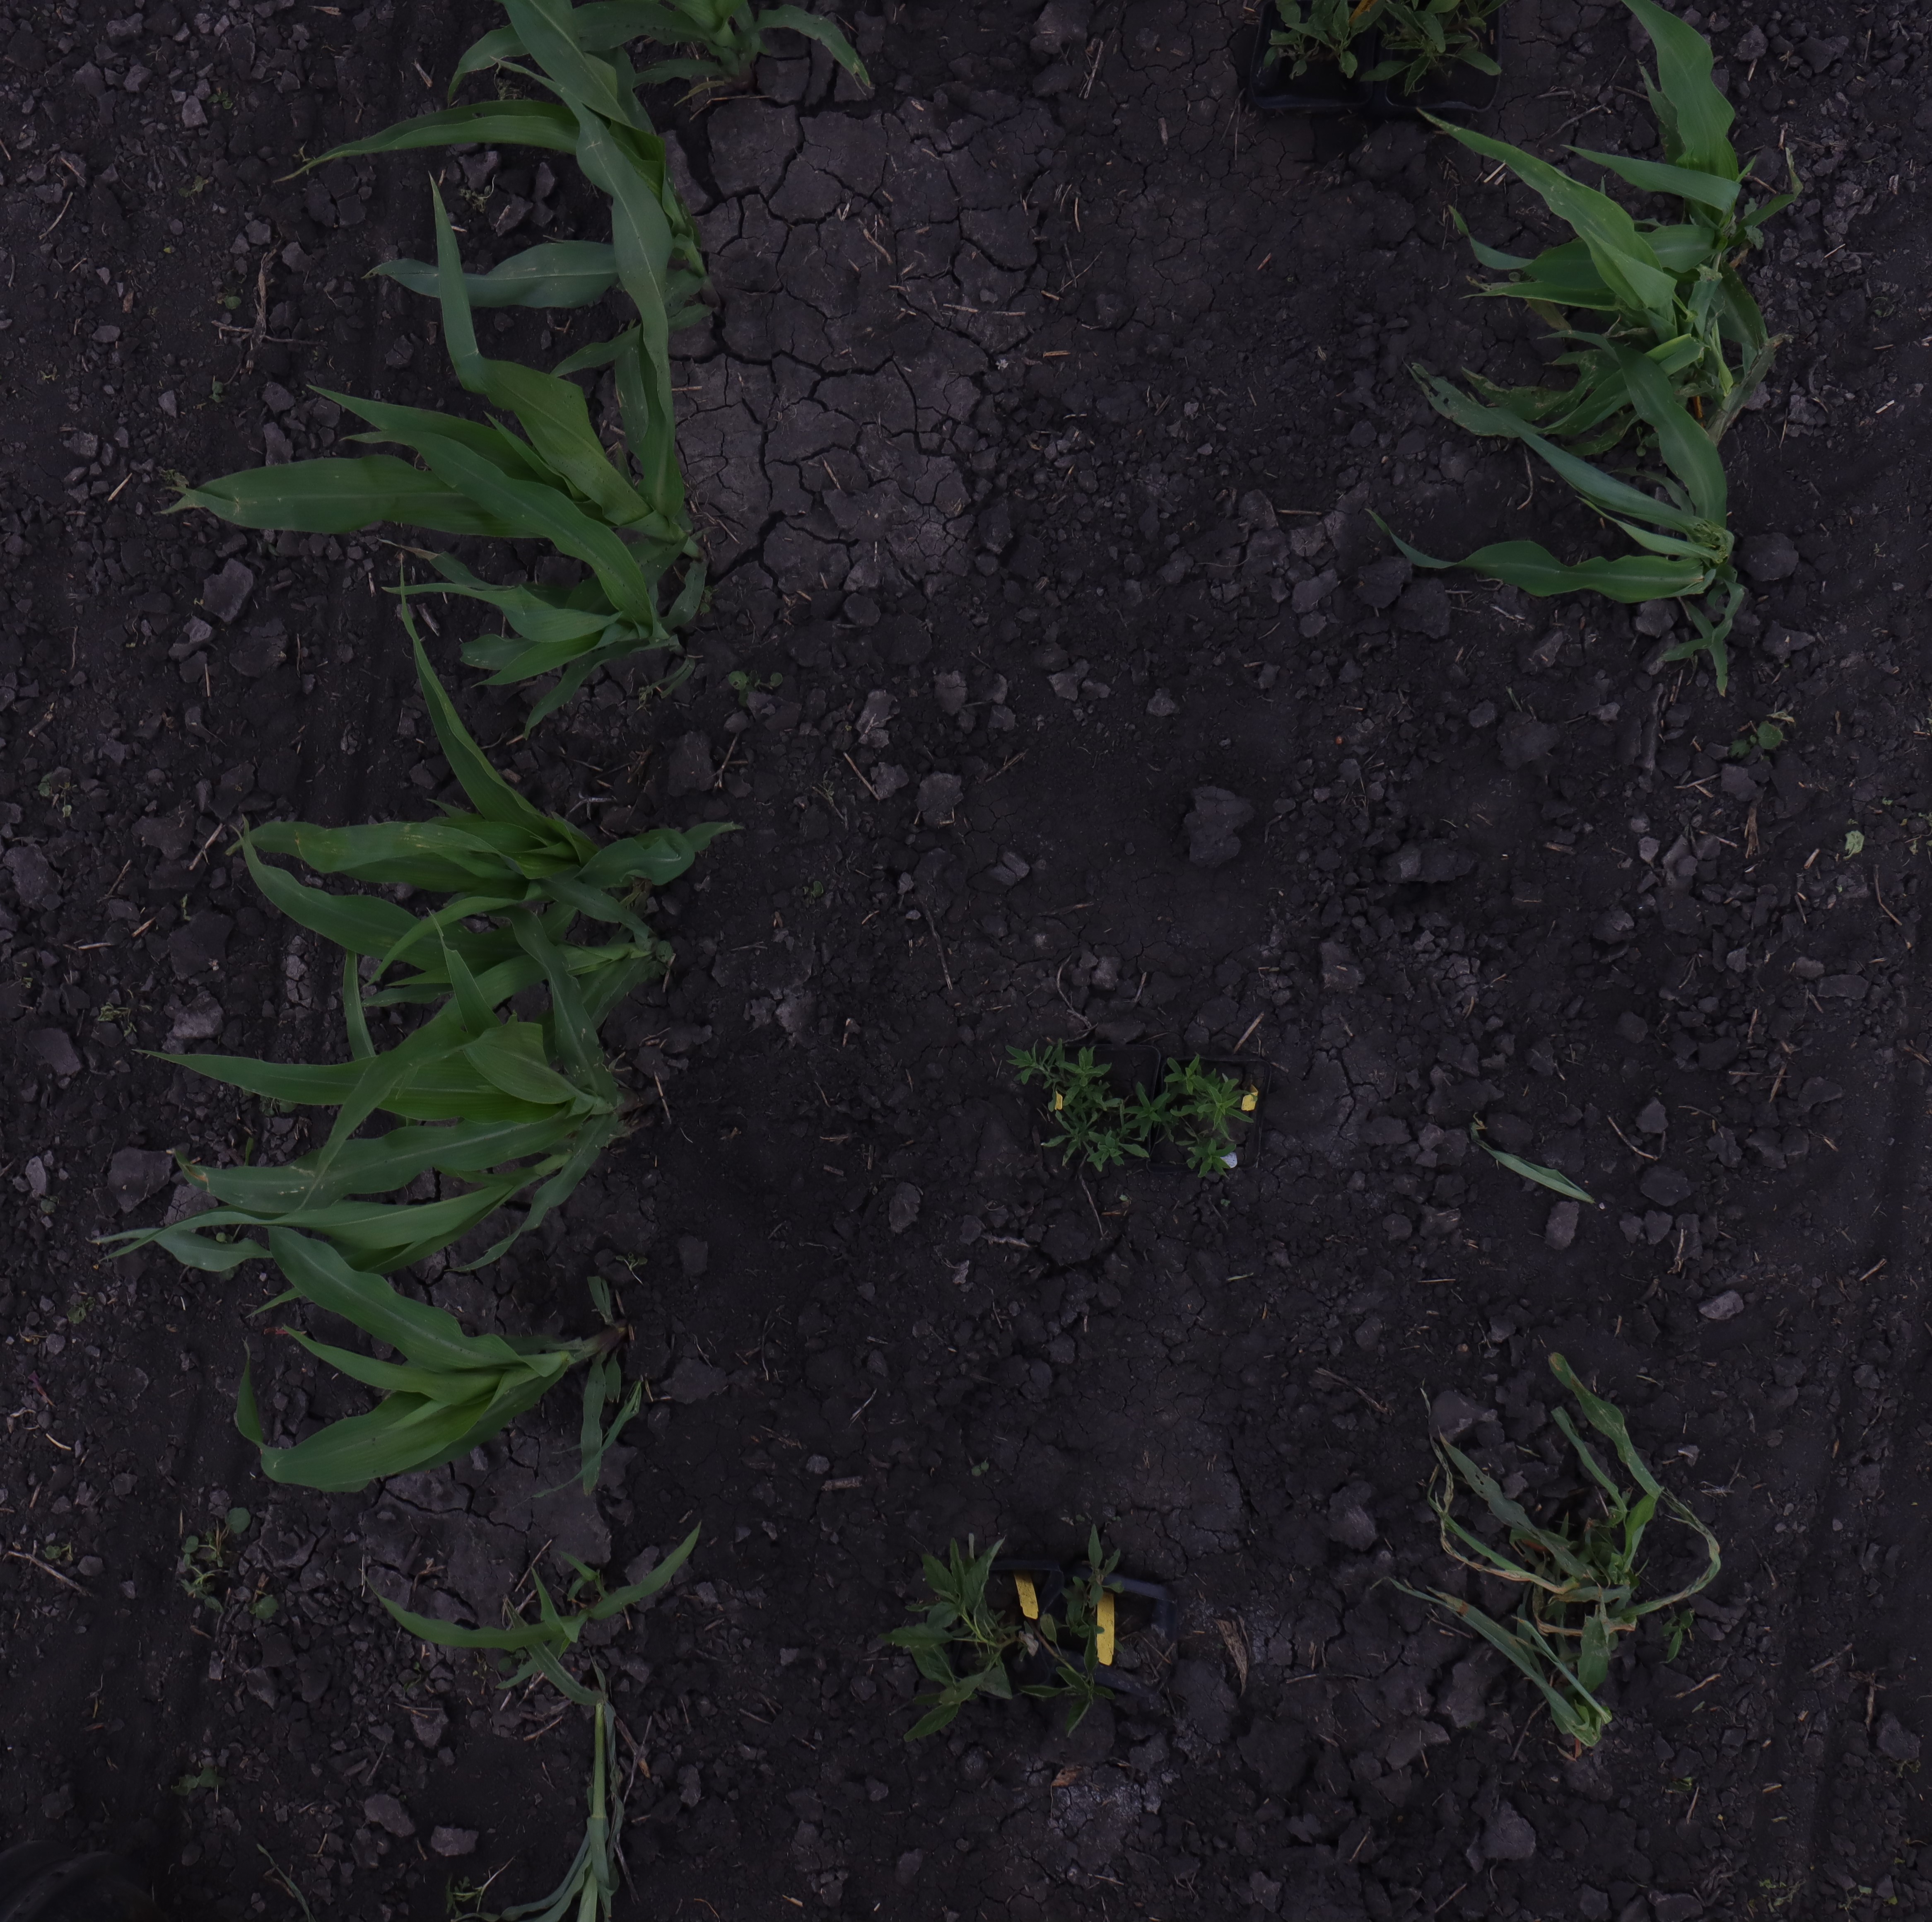
Crop: Corn
Objects: Corn, Waterhemp, Corn, Corn, Corn, Corn, Corn, Corn, Waterhemp, Waterhemp, Kochia, Kochia